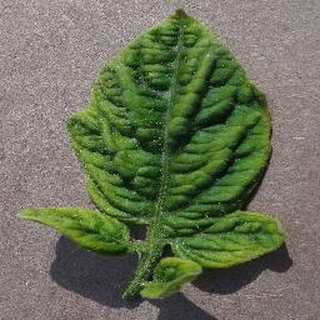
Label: tomato_yellow_leaf_curl_virus